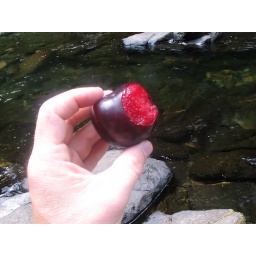
red plum by the lower punch bowl falls